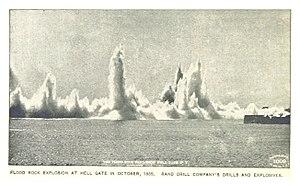
Hermann Johann Philipp Sprengel est un chimiste et physicien britannique d'origine allemande. Il est l'inventeur de la pompe à mercure, pompe facilement réalisable et accessible.
Hell Gate est un détroit de l’East River à New York. Le seuil rocheux à cet endroit représenta, jusqu'à la fin du XIXᵉ siècle, un des principaux dangers pour les navires. Aujourd'hui, le chenal sépare l’île de Ward d’Astoria.